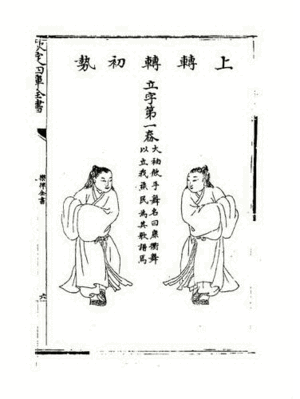
Zhu Zaiyu est un mathématicien, physicien, chorégraphe et musicien chinois. C'est un prince chinois de la dynastie Ming. En 1584, le prince Zhu décrit de manière innovante le tempérament égal par le moyen de calculs mathématiques précis.